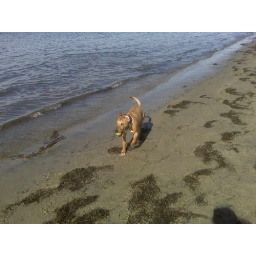
My dog Ellie running on the beach at Fiesta Island in San Diego